Hafnon

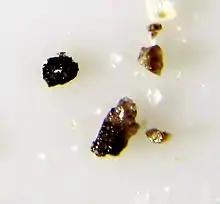
Very small brown single crystals of hafnon from Bernic Lake, Lac-du-Bonnet District, Manitoba, Canada

Hafnon is a hafnium nesosilicate mineral with the idealized chemical formula . It is the mineral form of Hafnium silicate and one of the few known minerals with essential hafnium.